History of California's state highway system

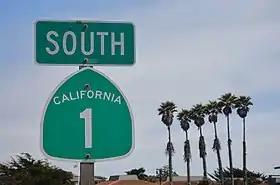
California State Route 1 road sign

The state highway system in the U.S. state of California dates back to 1896, when the state took over maintenance of the Lake Tahoe Wagon Road. Before then, roads and streets were managed exclusively by local governments. Construction of a statewide highway system began in 1912, after the state's voters approved an $18 million bond issue for over of highways. The last large addition was made by the California State Assembly in 1959, after which only minor changes have been made.